Little Fishing Creek

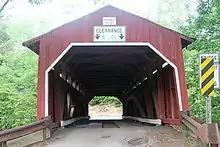
Wanich Covered Bridge No. 69

Little Fishing Creek was entered into the Geographic Names Information System on August 2, 1979. Its identifier in the Geographic Names Information System is 1179545. The creek is named for the fact that it is smaller than Fishing Creek, which it is a tributary of. Little fishing Creek is also known as Hemlock Creek. This variant name appears in a 1982 map of Columbia County published by the Pennsylvania Department of Transportation.